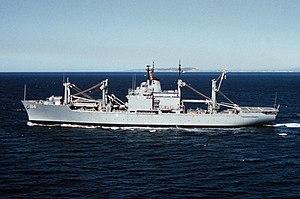
L'USS Durham est un amphibious cargo ship de classe Charleston, nommé selon la ville éponyme, en Caroline du nord. Il servit durant 24 ans et 9 mois et remporta un total de 15 récompenses et médailles durant cette période.